2018 BBL-Pokal

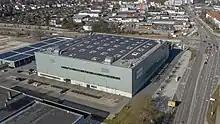
The Arena Ulm/Neu-Ulm hosted the Top Four

The 2018 BBL-Pokal was the 51st season of the German Basketball Cup, the domestic cup competition of the Basketball Bundesliga (BBL). On 6 June 2017, it was announced that the Top Four would be held at the Arena Ulm/Neu-Ulm in Ulm, which gained ratiopharm Ulm automatic qualification. The other six participating teams were selected through the standings in the 2017–18 Basketball Bundesliga.